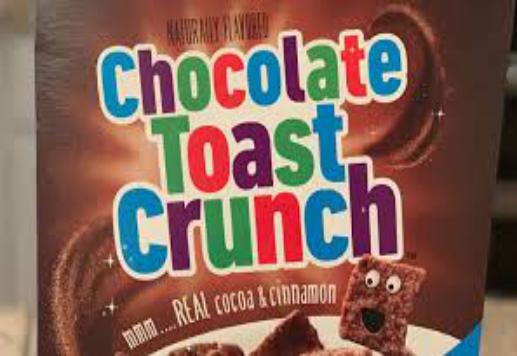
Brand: Chocolate Toast Crunch
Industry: Food